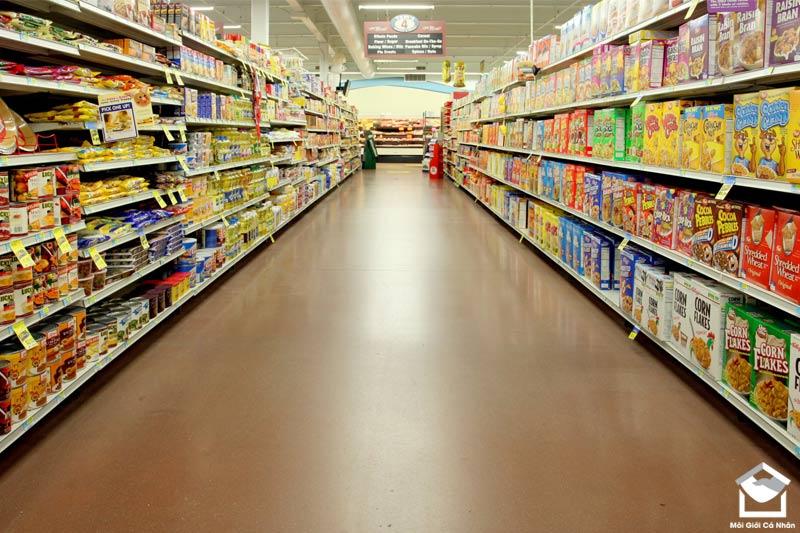
không có người nào xuất hiện ở lối đi giữa hai kệ hàng